Twelve-inch single

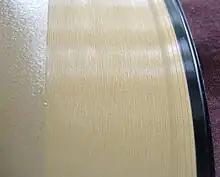
Close-up shot of a 12-inch (30 cm) single showing the wide grooves

Singles in general have followed wider gramophone record sales, withstanding competition from the 1960s and 70s reel-to-reel tape, the 8-track cartridge, and the compact cassette formats. The widespread popularity of Sony's Walkman was a key factor that contributed to fewer record sales in the 1980s. In 1988, the compact disc surpassed the gramophone record in unit sales. Vinyl records experienced a sudden decline in popularity in the U.S. between 1988 and 1991, when the major label distributors restricted their return policies, which retailers had been relying on to maintain and swap out stocks of relatively unpopular titles. Record companies also deleted many record titles from production and distribution, or simply did not make 12-inch singles for many pop artists, further undermining the availability of the format and leading to the closure of pressing plants. This rapid decline in the availability of records accelerated the format's decline in popularity, and was seen by some as a deliberate ploy to make consumers switch to CDs which were at the time more profitable for the record companies, and more latterly, streaming.